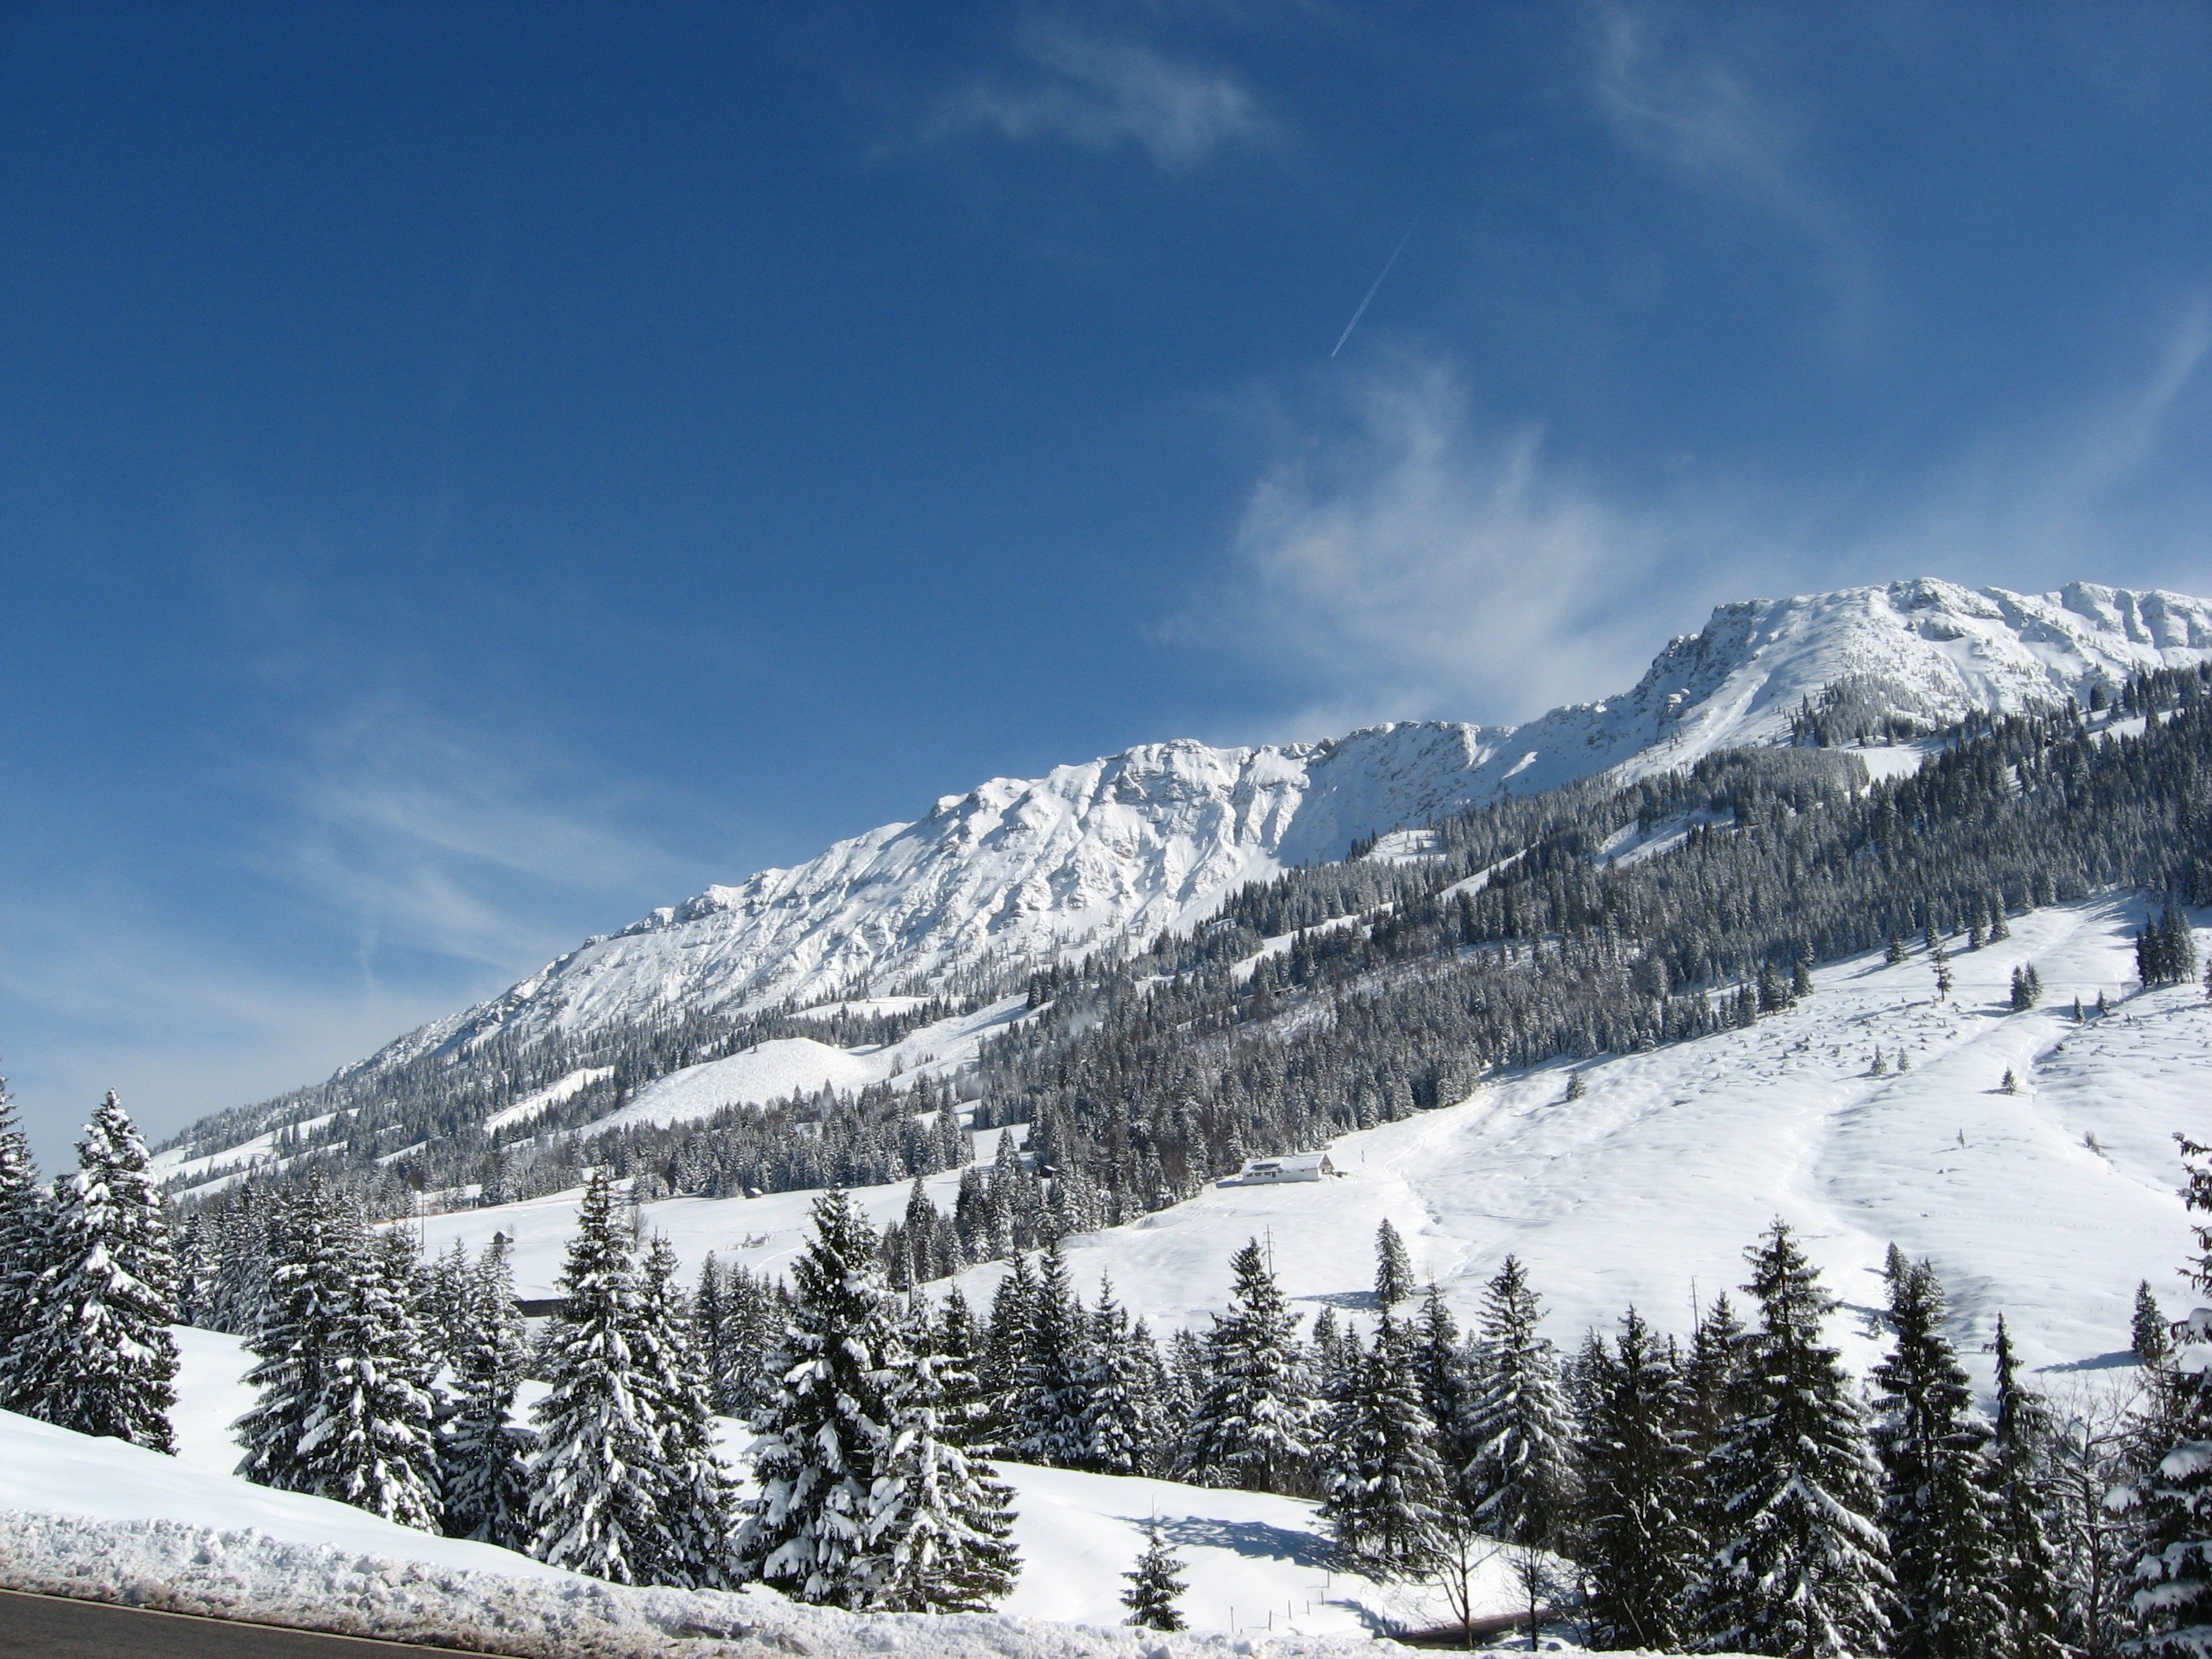
mountain, snow, winter, hiking, mountain range, weather, alpine, skiing, season, ridge, summit, winter sport, resort, alps, ski, footwear, piste, gary long, nordic skiing, ski equipment, oberjoch, mountainous landforms, geological phenomenon, bad hindelang, allgau, iseler